Portuguese Restoration War

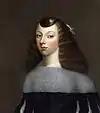
Catherine of Braganza before becoming Queen Consort of England, Scotland and Ireland, .

Immediately after assuming the Portuguese throne, John IV took several steps to strengthen his position. On 11 December 1640, a 'Council of War' was created to organize all of the operations. Next, the king created the 'Junta of the Frontiers' to take care of the fortresses near the border, the hypothetical defense of Lisbon, and the garrisons and sea ports.